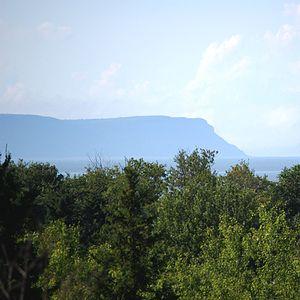
La péninsule Blomidon est une presqu'île de la Nouvelle-Écosse séparant la baie de Fundy du bassin des Mines. La péninsule est l'extrémité orientale de la montagne du Nord. Ses extrémités sont les caps Split et Blomidon.
Le cap Blomidon est un cap situé sur la côte du bassin des Mines.